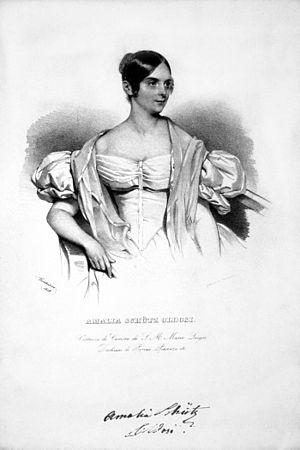
Amalie Schütz, de son nom de scène Amalia Schütz Oldosi, est une soprano autrichienne qui s'est produite au XIXᵉ siècle en Autriche, en France, en Angleterre et en Italie.